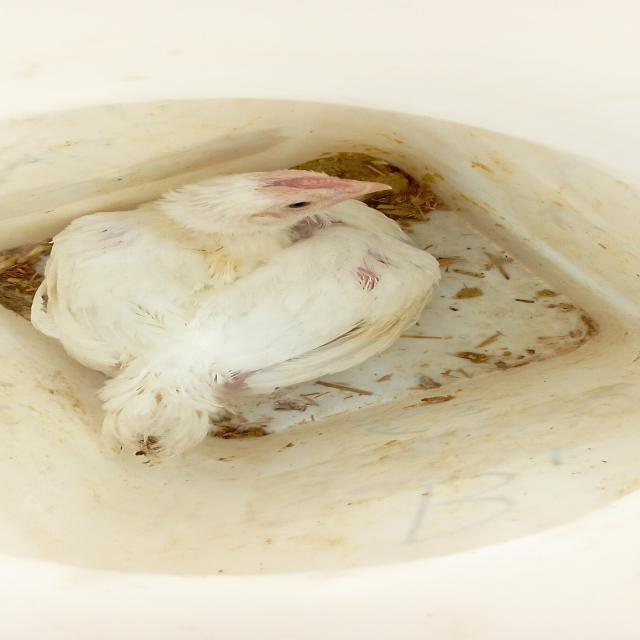
Weight: 1599 g